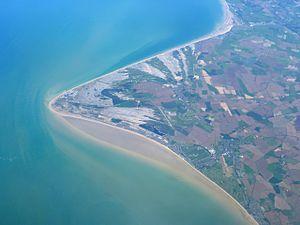
Dungeness est un cap situé sur la côte du Kent, en Angleterre. Le cap et le hameau de Dungeness font partie de la paroisse civile de Lydd.